Jokhang

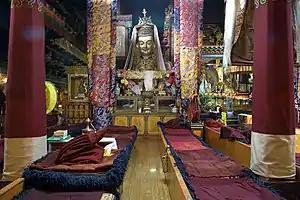
Temple interior

The central Buddha Hall is tall, with a large, paved courtyard. A porch leads to the open courtyard, which is two concentric circles with two temples: one in the outer circle and another in the inner circle. The outer circle has a circular path, with a number of large prayer wheels ("nangkhor"); this path leads to the main shrine, which is surrounded by chapels. Only one of the temple murals remains, depicting the arrival of Queen Wencheng and an image of the Buddha. The image, brought by the king's Nepalese wife and initially kept at Ramoche, was moved to Jokhang and kept in the rear center of the inner temple. This Buddha has remained on a platform since the eighth century; on a number of occasions, it was moved for safekeeping. The image, amidst those of the king and his two consorts, has been gilded several times. In the main hall on the ground floor is a gilded bronze statue of Jowo Sakyamuni, tall, representing the Buddha at age twelve. The image has a bejeweled crown, cover around its shoulder, a diamond on its forehead and wears a pearl-studded garment. The Buddha is seated in a lotus position on a three-tiered lotus throne, with his left hand on his lap and his right hand touching the earth. A number of chapels surround the Jowo Sakayamuni, dedicated to gods and bodhisattvas. The most important bodhisattva here is the Avalokiteshwara, the patron saint of Tibet, with a thousand eyes and a thousand arms. Flanking the main hall are halls for Amitabha (the Buddha of the past) and Qamba (the Buddha of the future). Incarnations of Sakyamuni are enshrined on either side of a central axis, and the Buddha's warrior guard is in the middle of the halls on the left side.